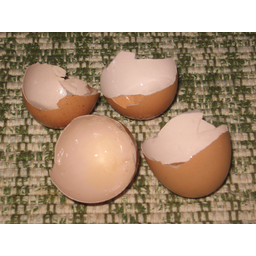
Label: eggshells